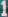
Number: 1